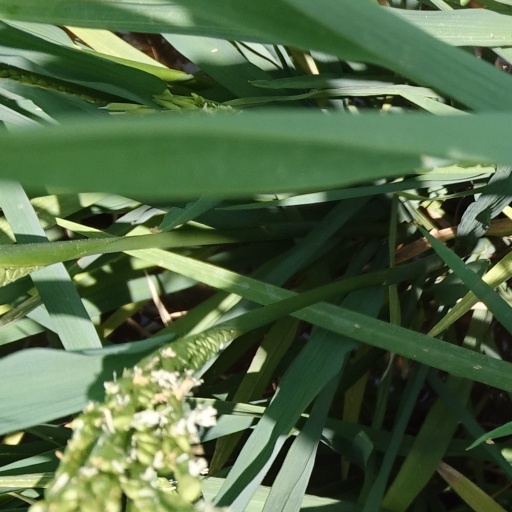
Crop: rice